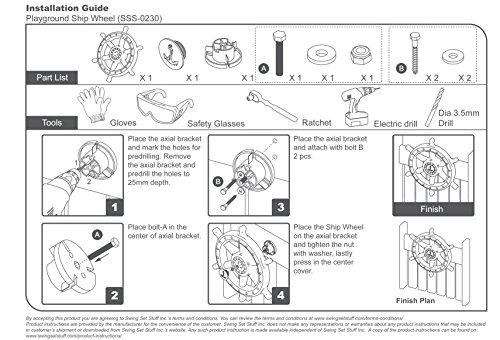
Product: Swing Set Stuff Ships Wheel (Pink) & SSS Logo Sticker
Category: Toys & Games | Sports & Outdoor Play | Play Sets & Playground Equipment | Play Set Attachments
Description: * hardware included.
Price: $24.99
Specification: ProductDimensions:21x21x3inches|ItemWeight:4.5pounds|ShippingWeight:4.75pounds(Viewshippingratesandpolicies)|ASIN:B016KUZ882|Manufacturerrecommendedage:5month-1years